Question: Please indicate a possible affordance area of the frisbee that can be used for catching
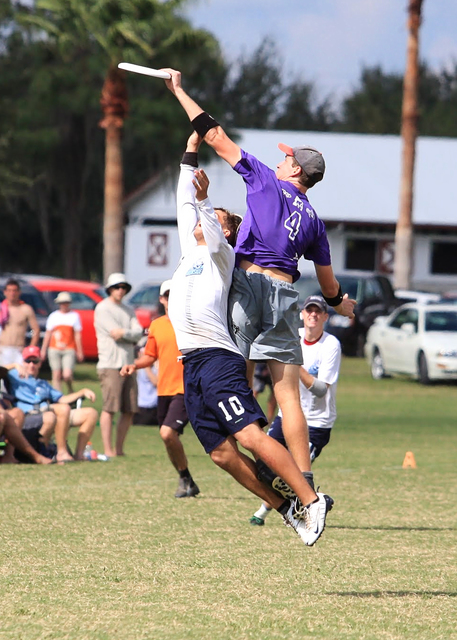
Answer: [114.816, 51.729, 178.575, 86.617]